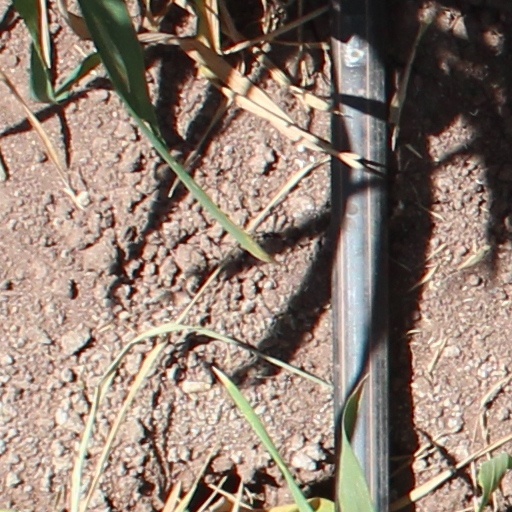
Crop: wheat